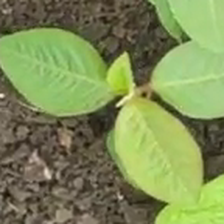
Weed species: Moti_dudhi(Euphorbia_geneculata_L)